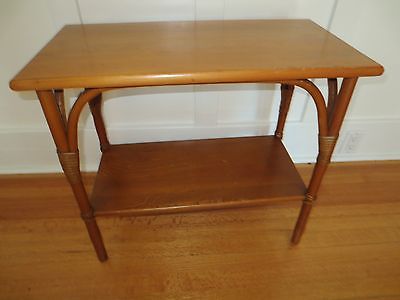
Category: table